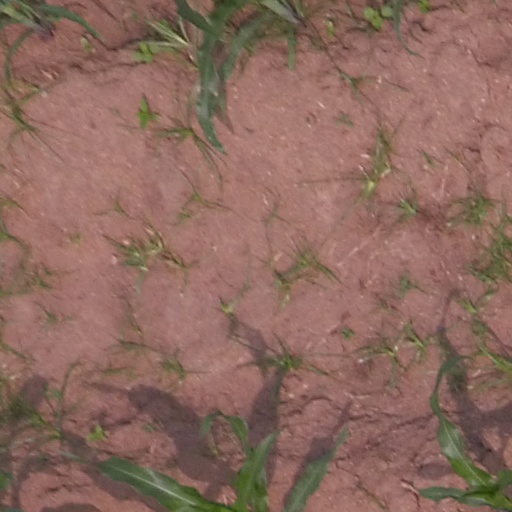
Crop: maize; corn